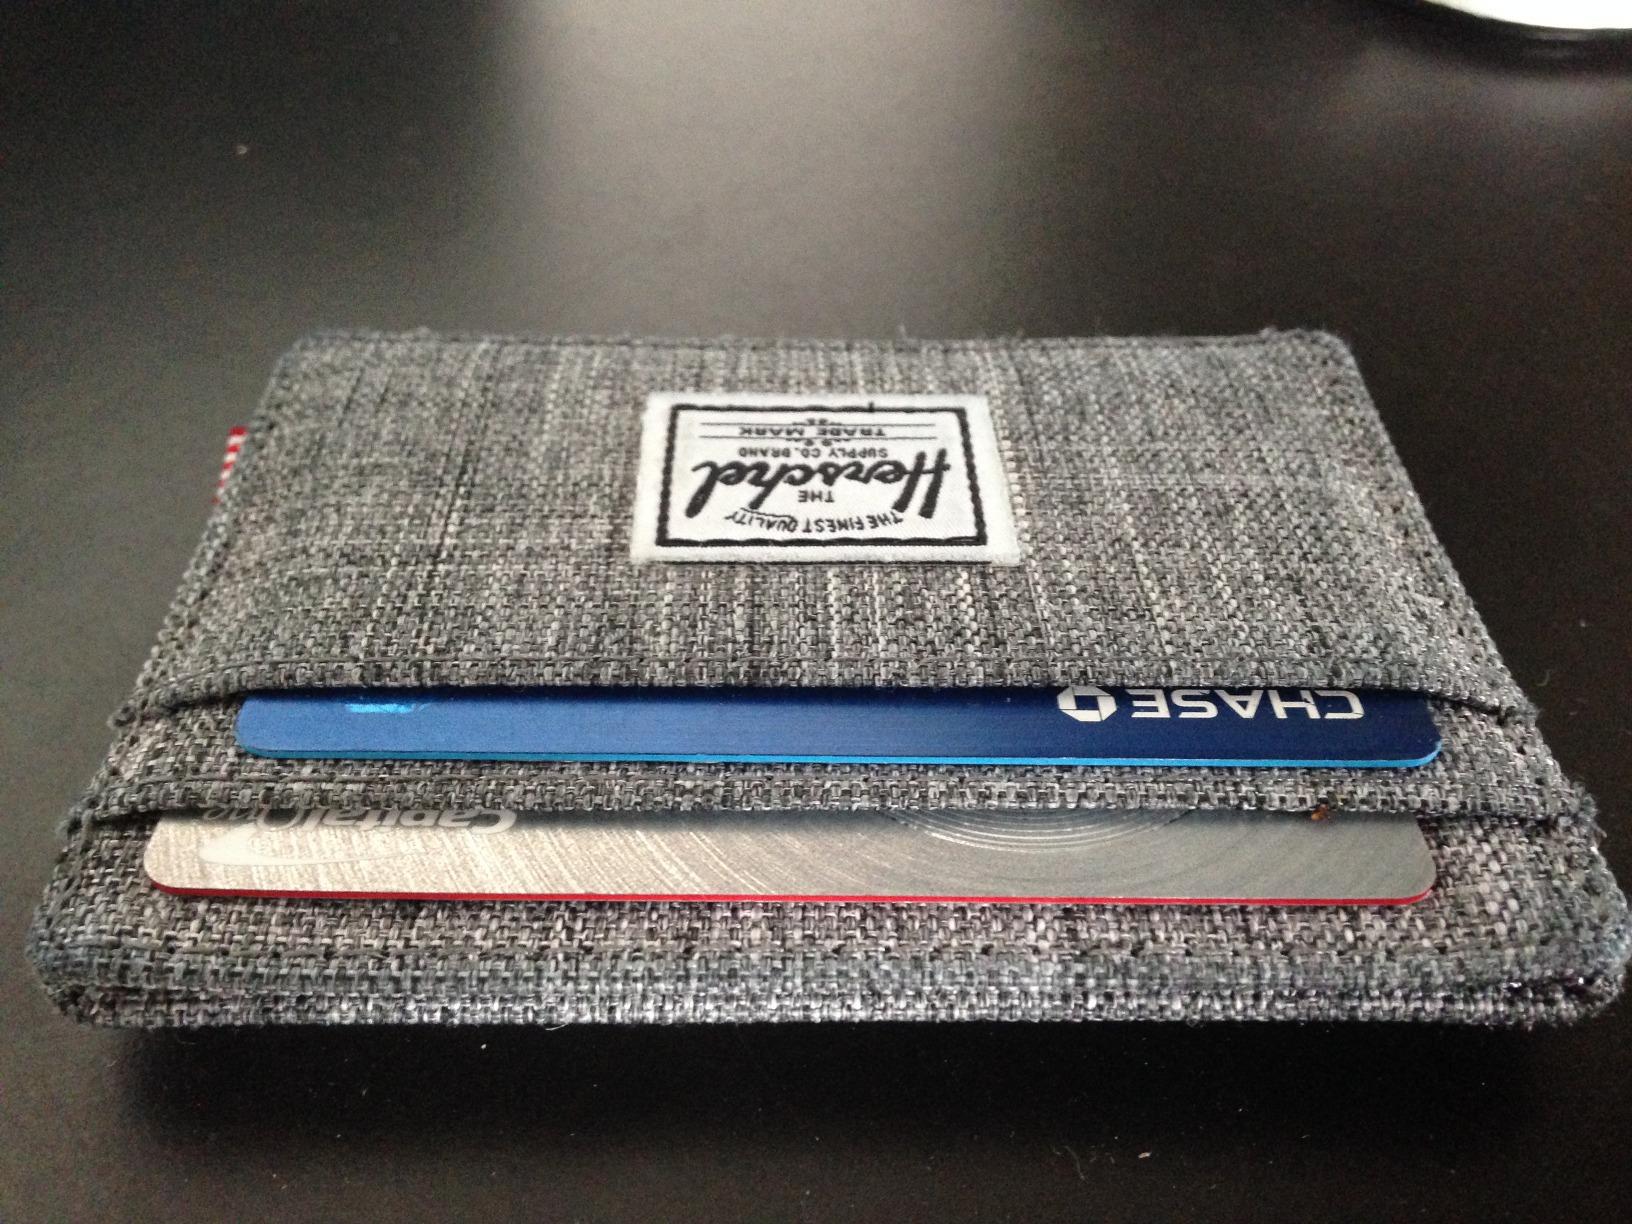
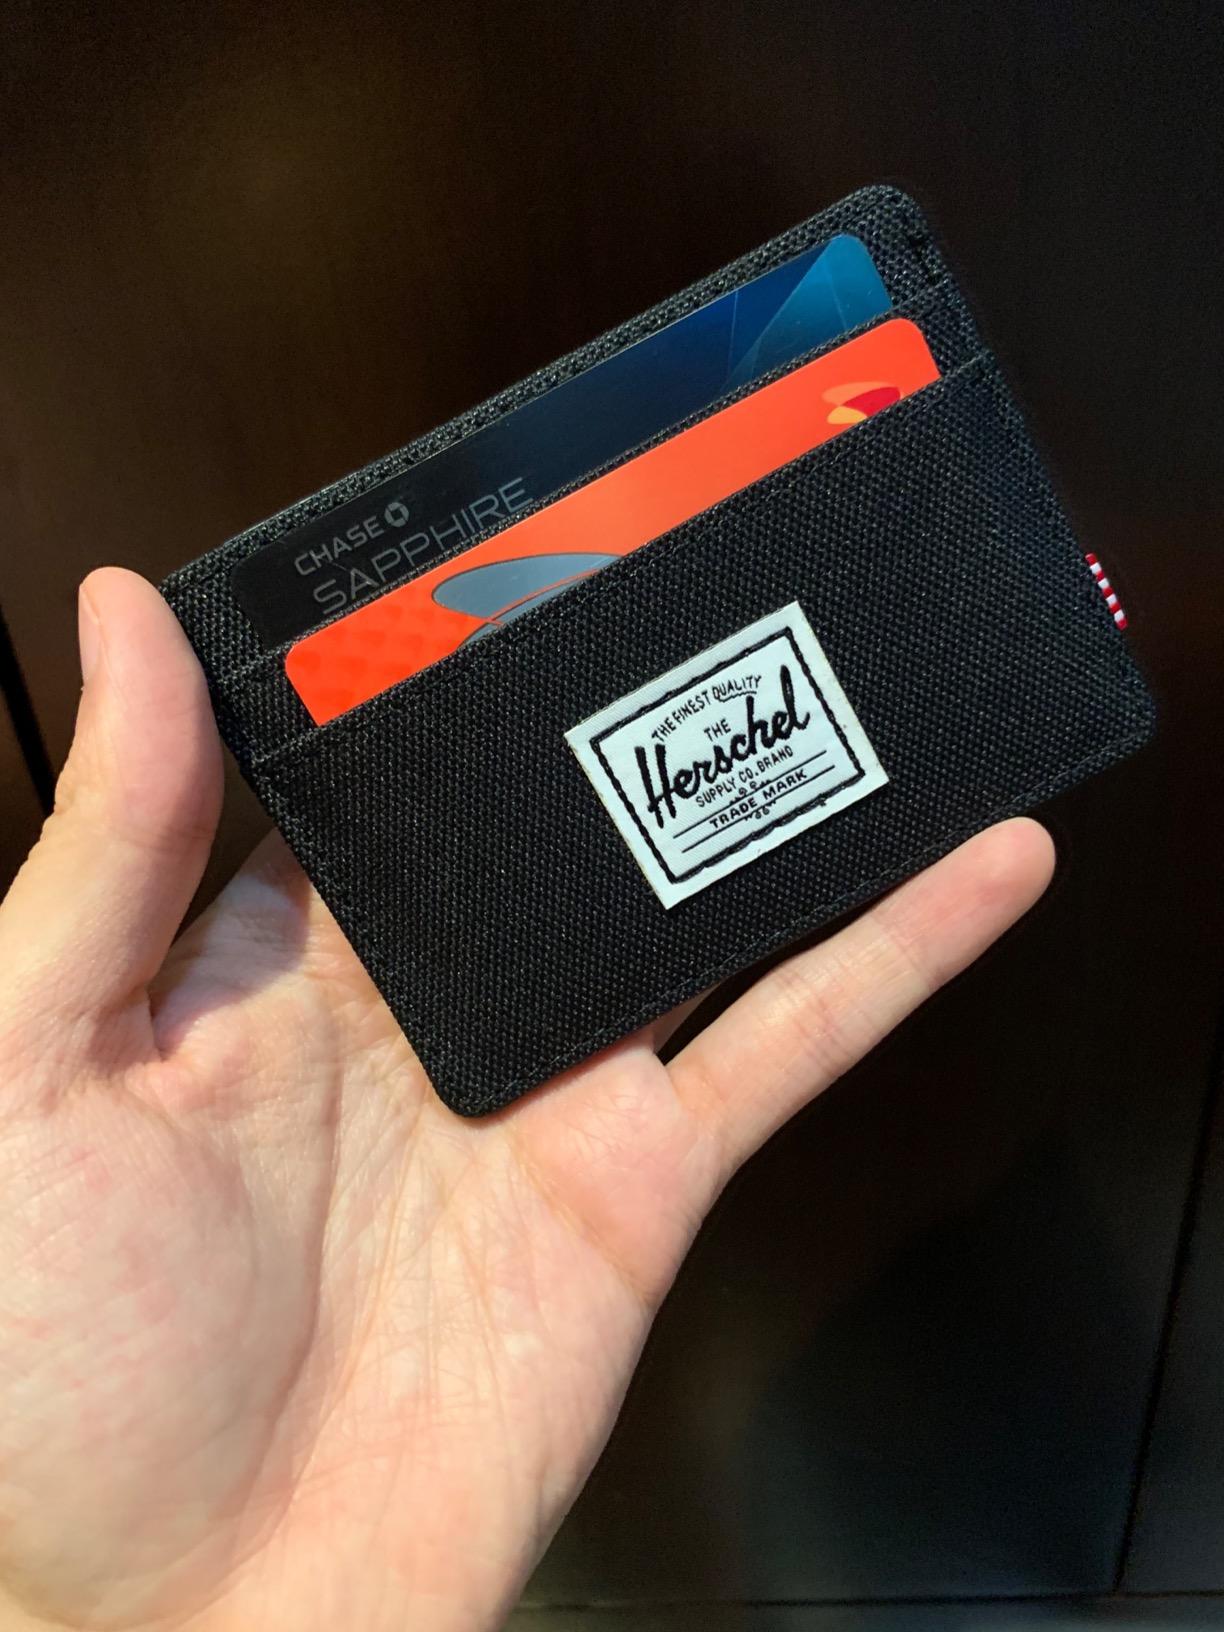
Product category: accessories_wallet
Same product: no